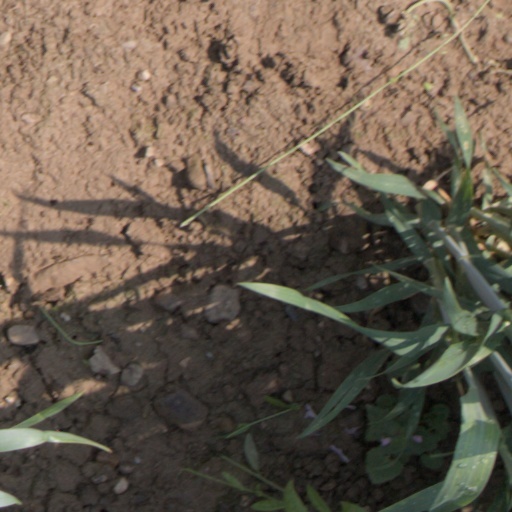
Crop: wheat